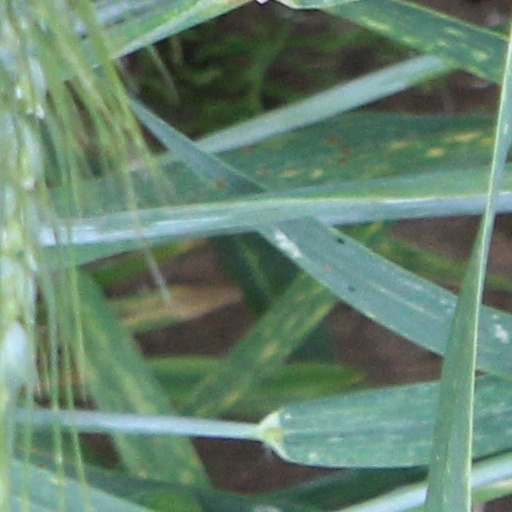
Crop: wheat